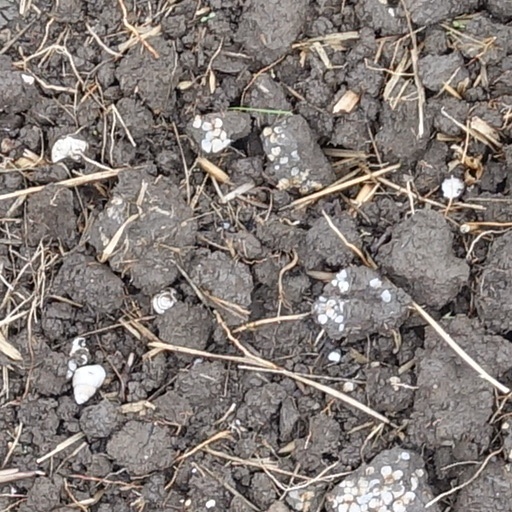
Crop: wheat